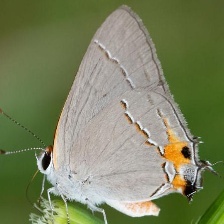
Species: GREY HAIRSTREAK
Butterfly family (ImageNet category): lycaenid_butterfly